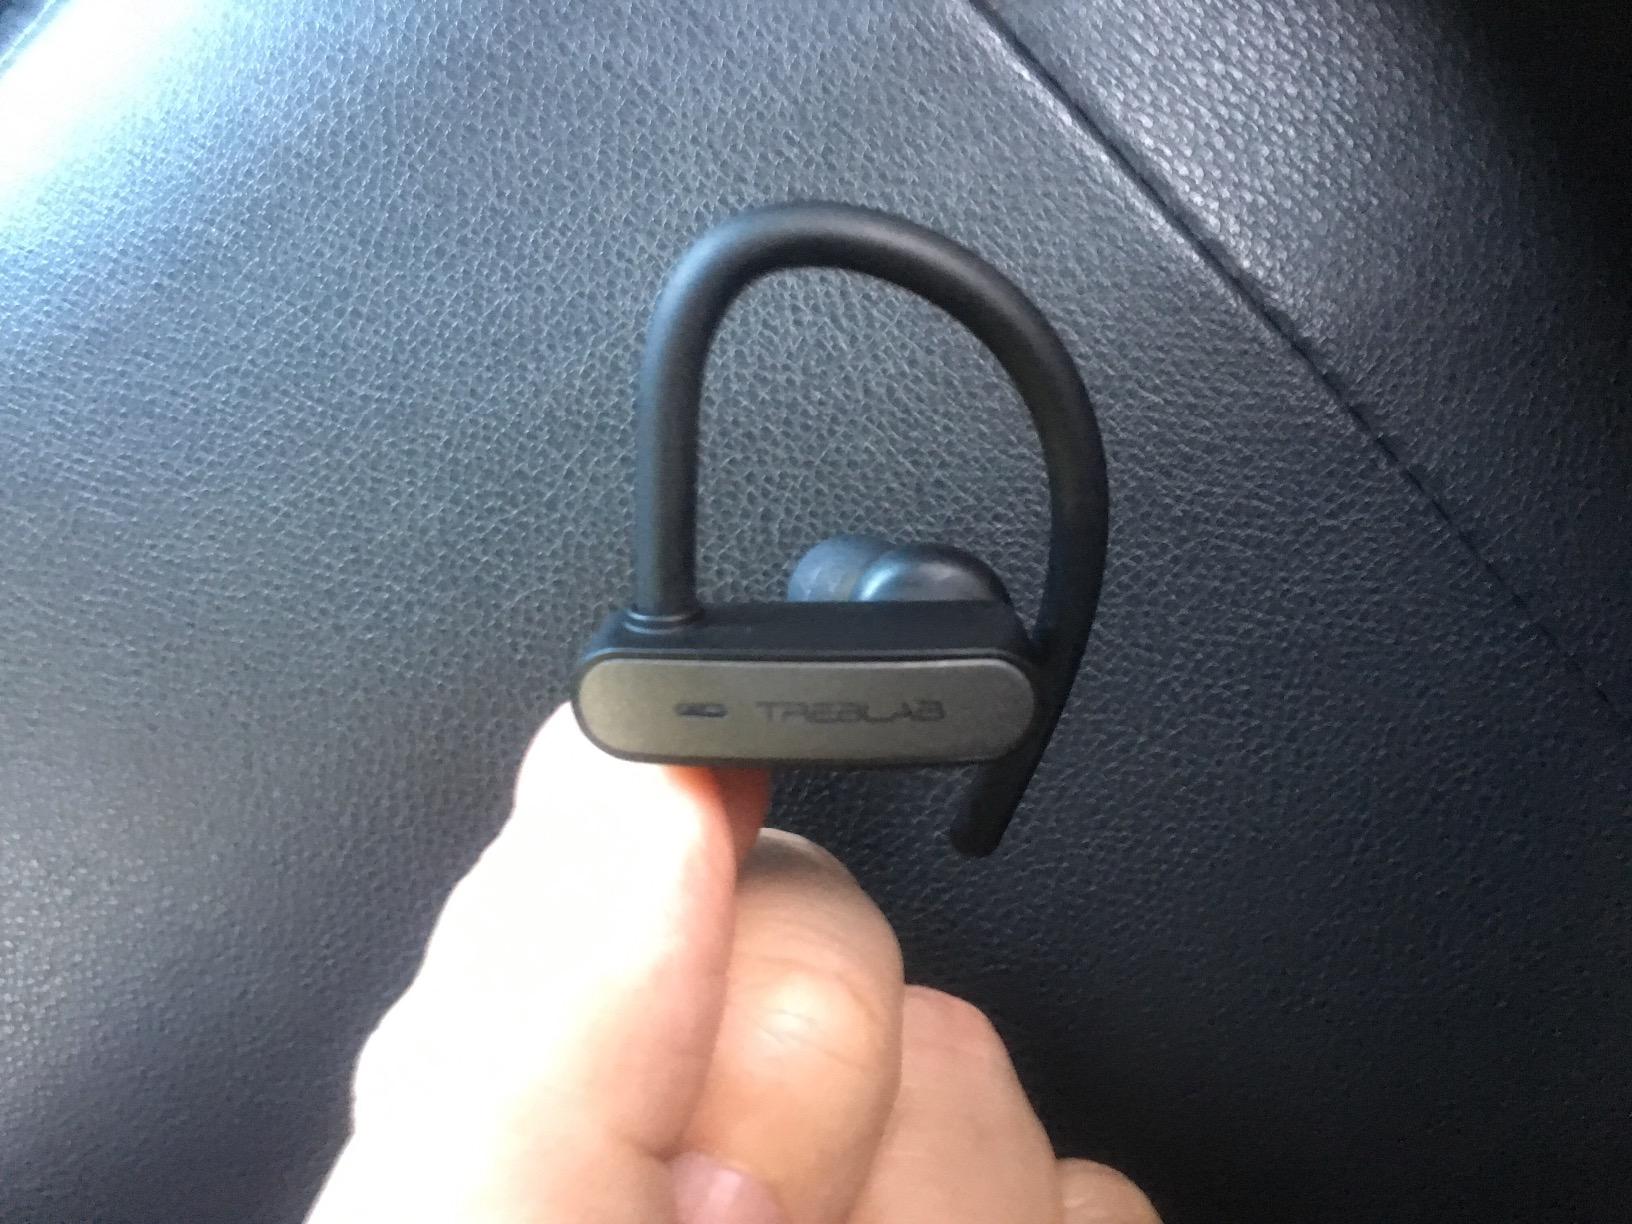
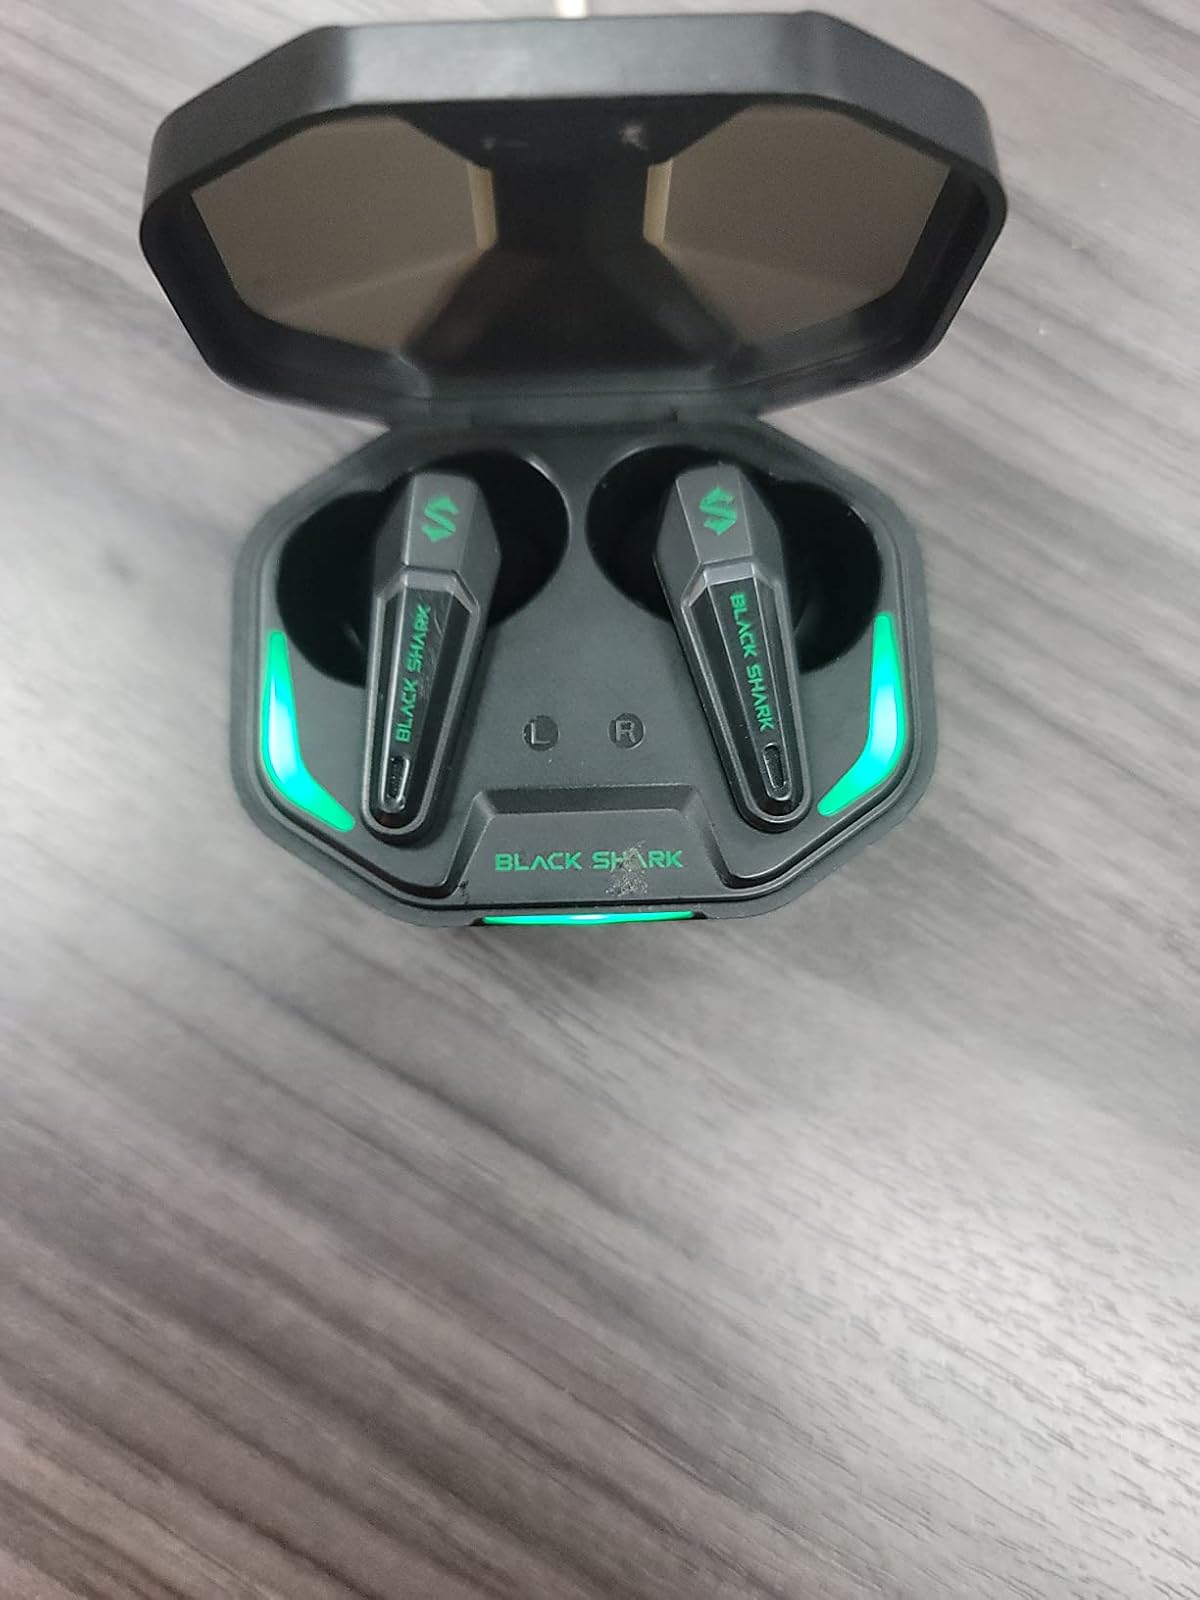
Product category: earbuds
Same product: no